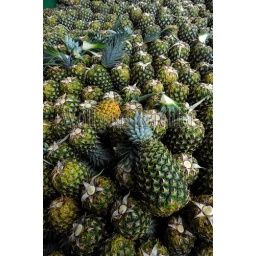
Costa rica, near la virgen de sarapiqui, collin street bakery pineapple farm, processing plant, fresh harvested pineapple